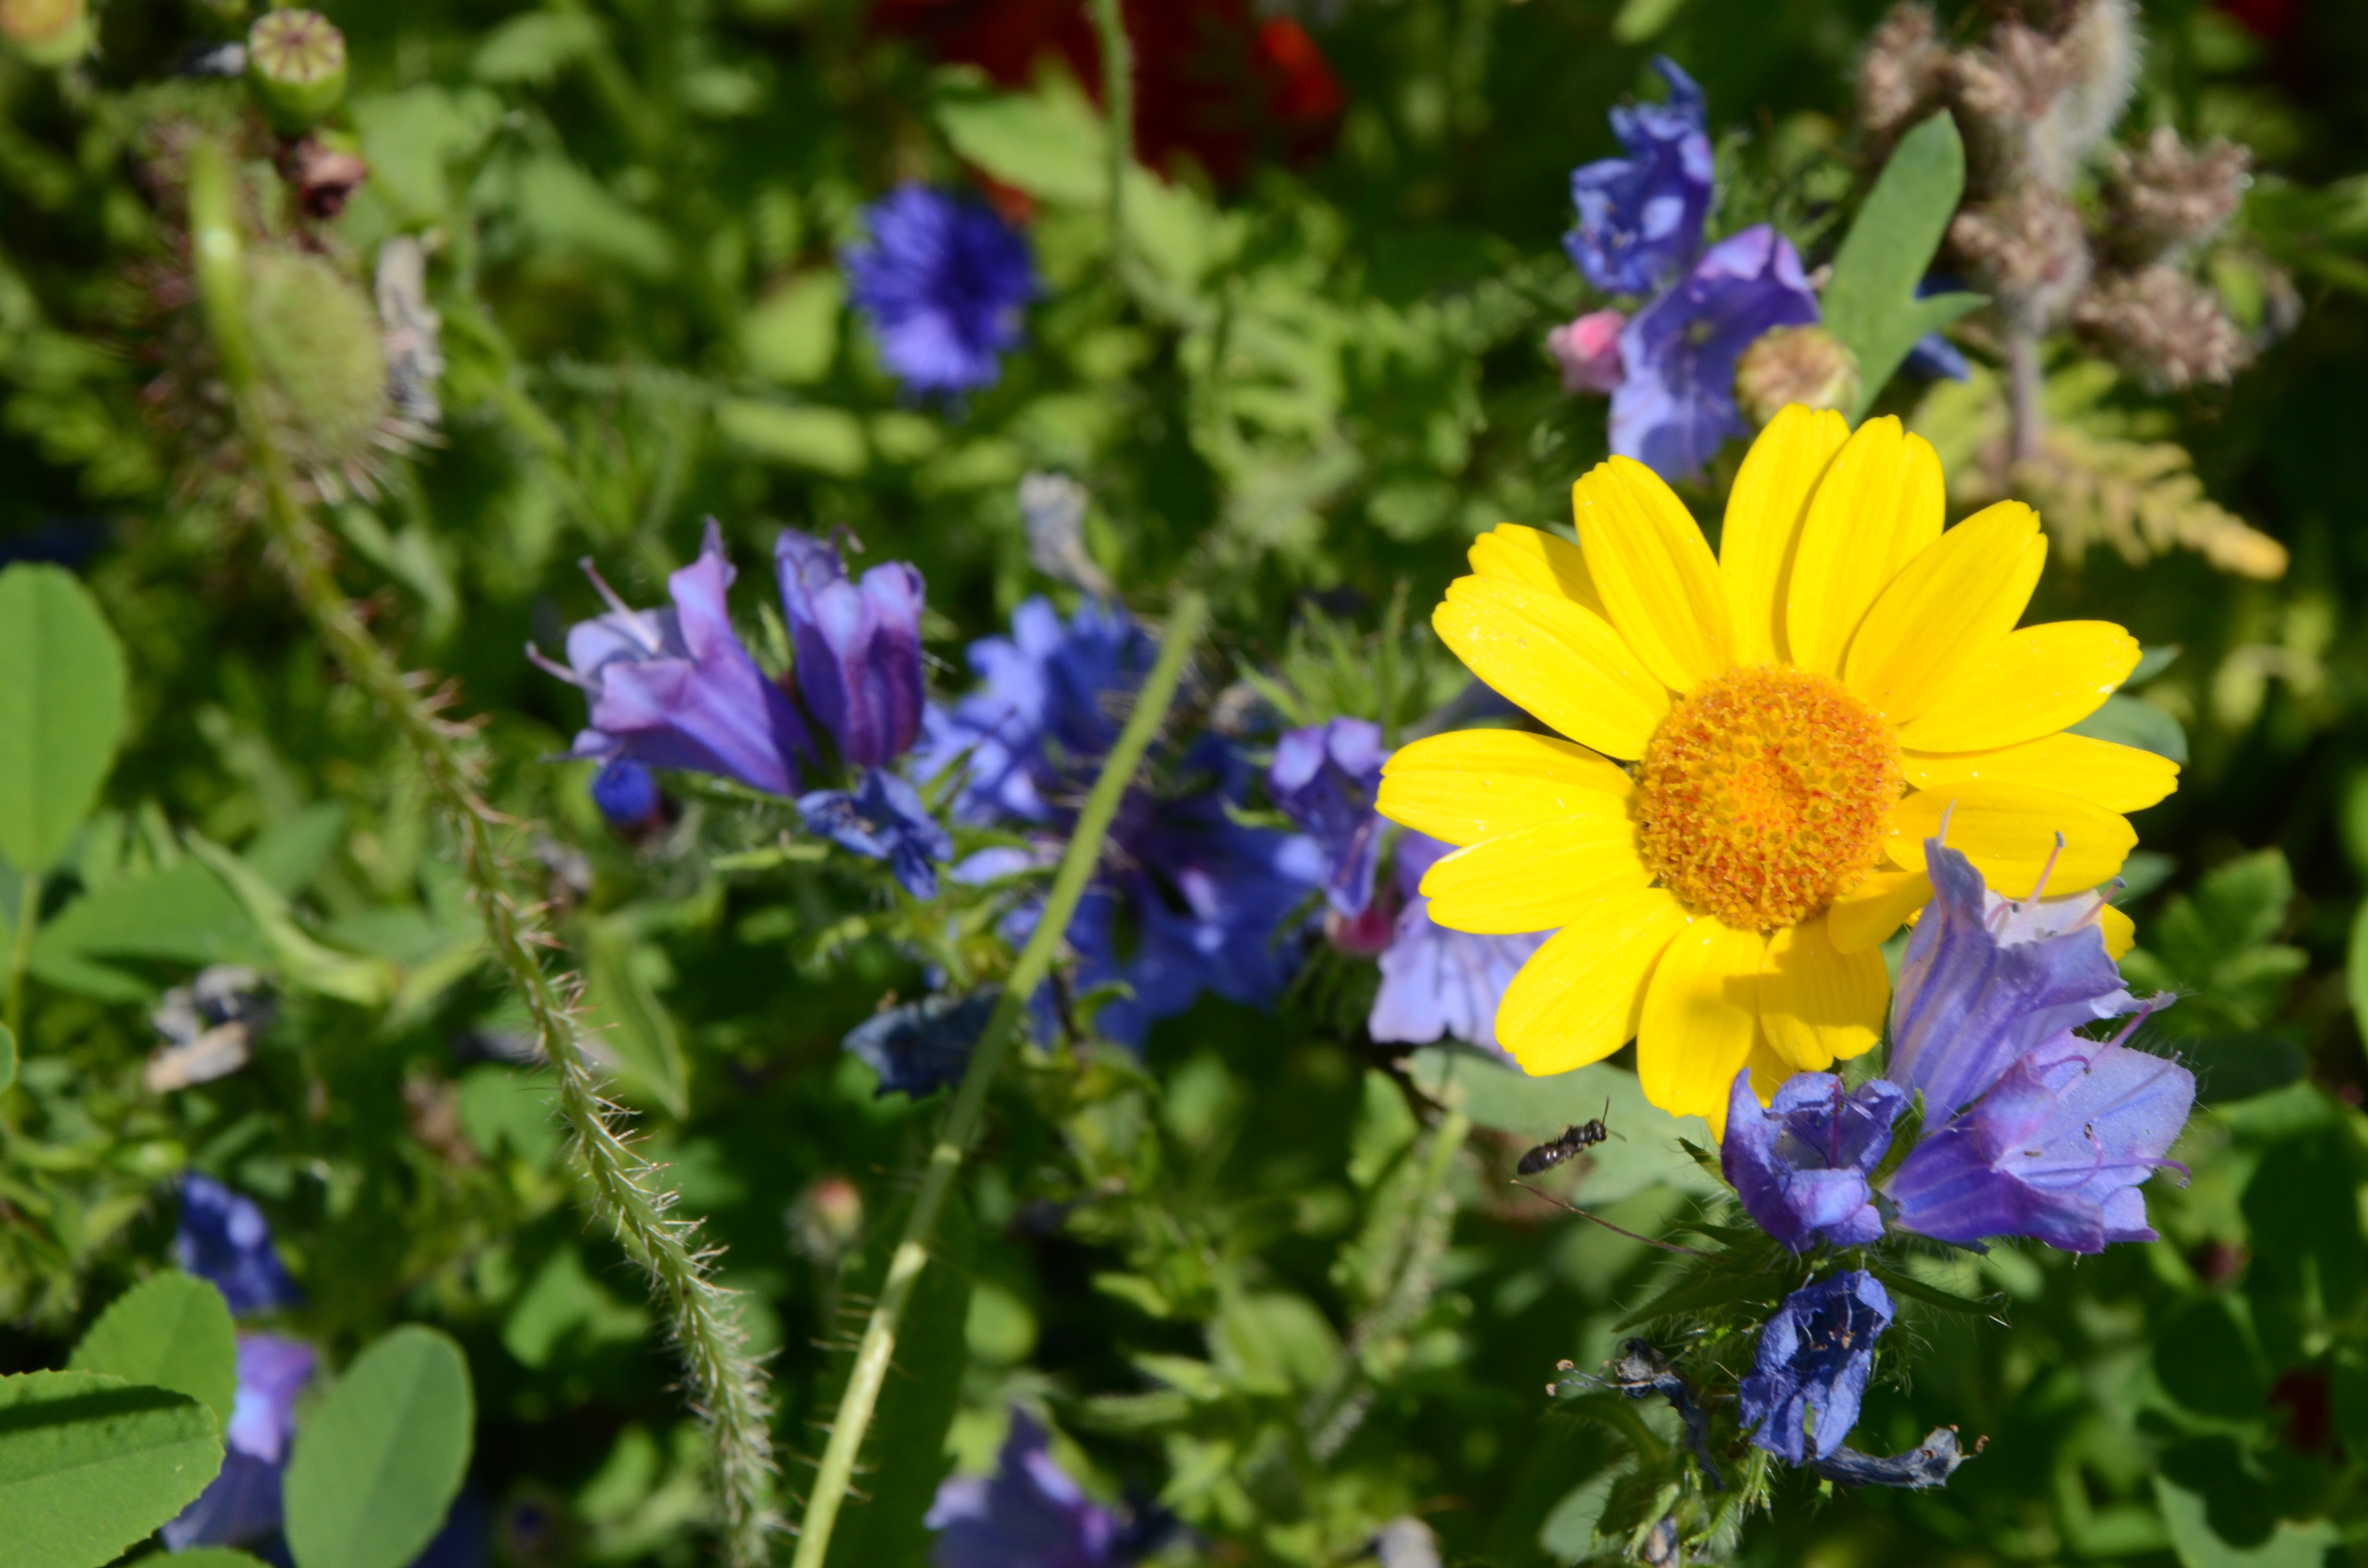
nature, plant, field, meadow, flower, botany, yellow, flora, wildflower, flowers, summer meadow, flowering plant, annual plant, land plant